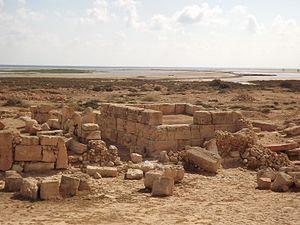
Temple d’Esculape This is a photo of the protected monument identified by the ID 82-12 in Tunisia.